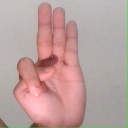
अक्षर: भ